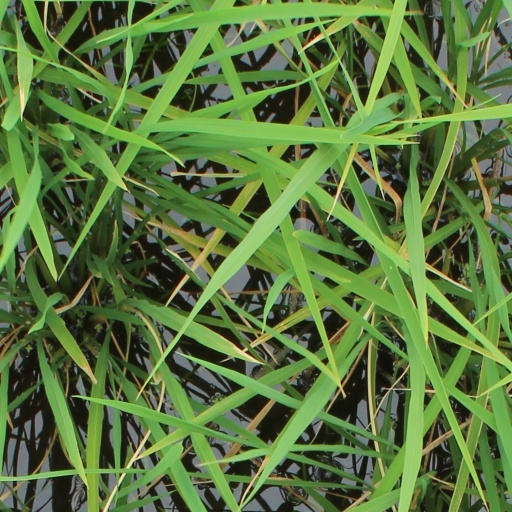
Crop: rice